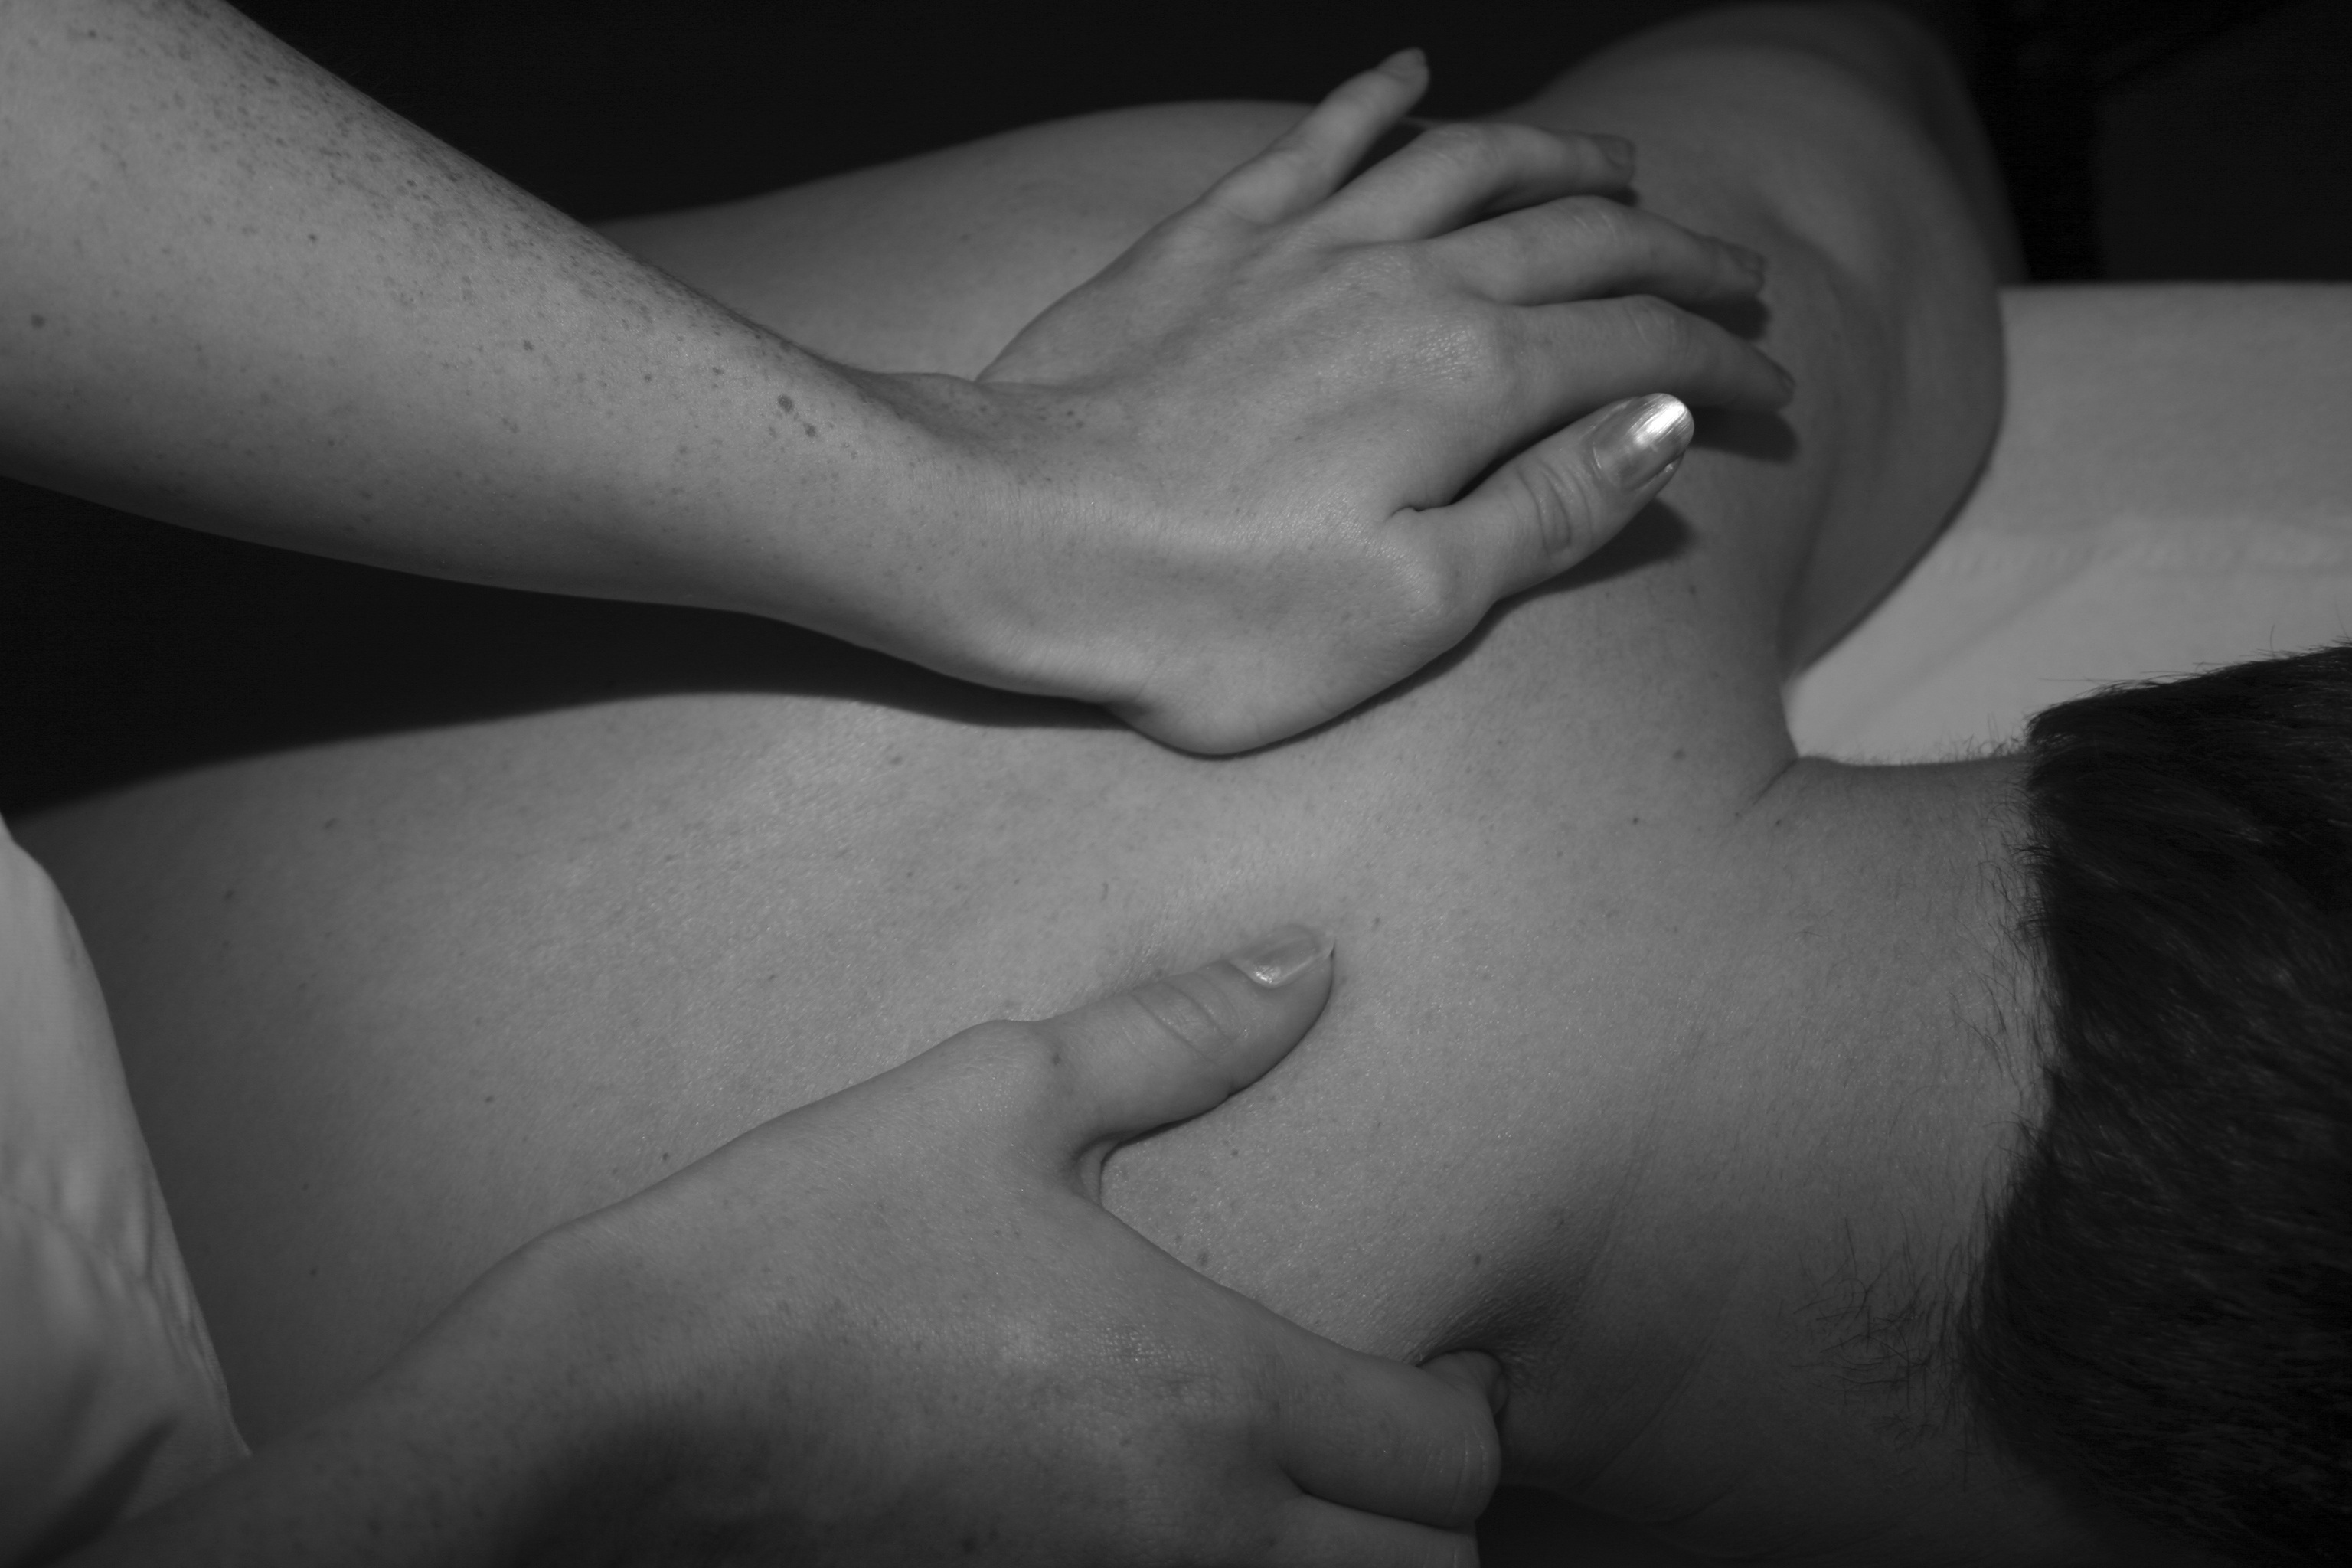
hand, person, black and white, finger, black, monochrome, arm, shoulder, muscular, muscle, mouth, close up, human body, pain, organ, massage, stress, therapy, interaction, back pain, sense, monochrome photography, human action